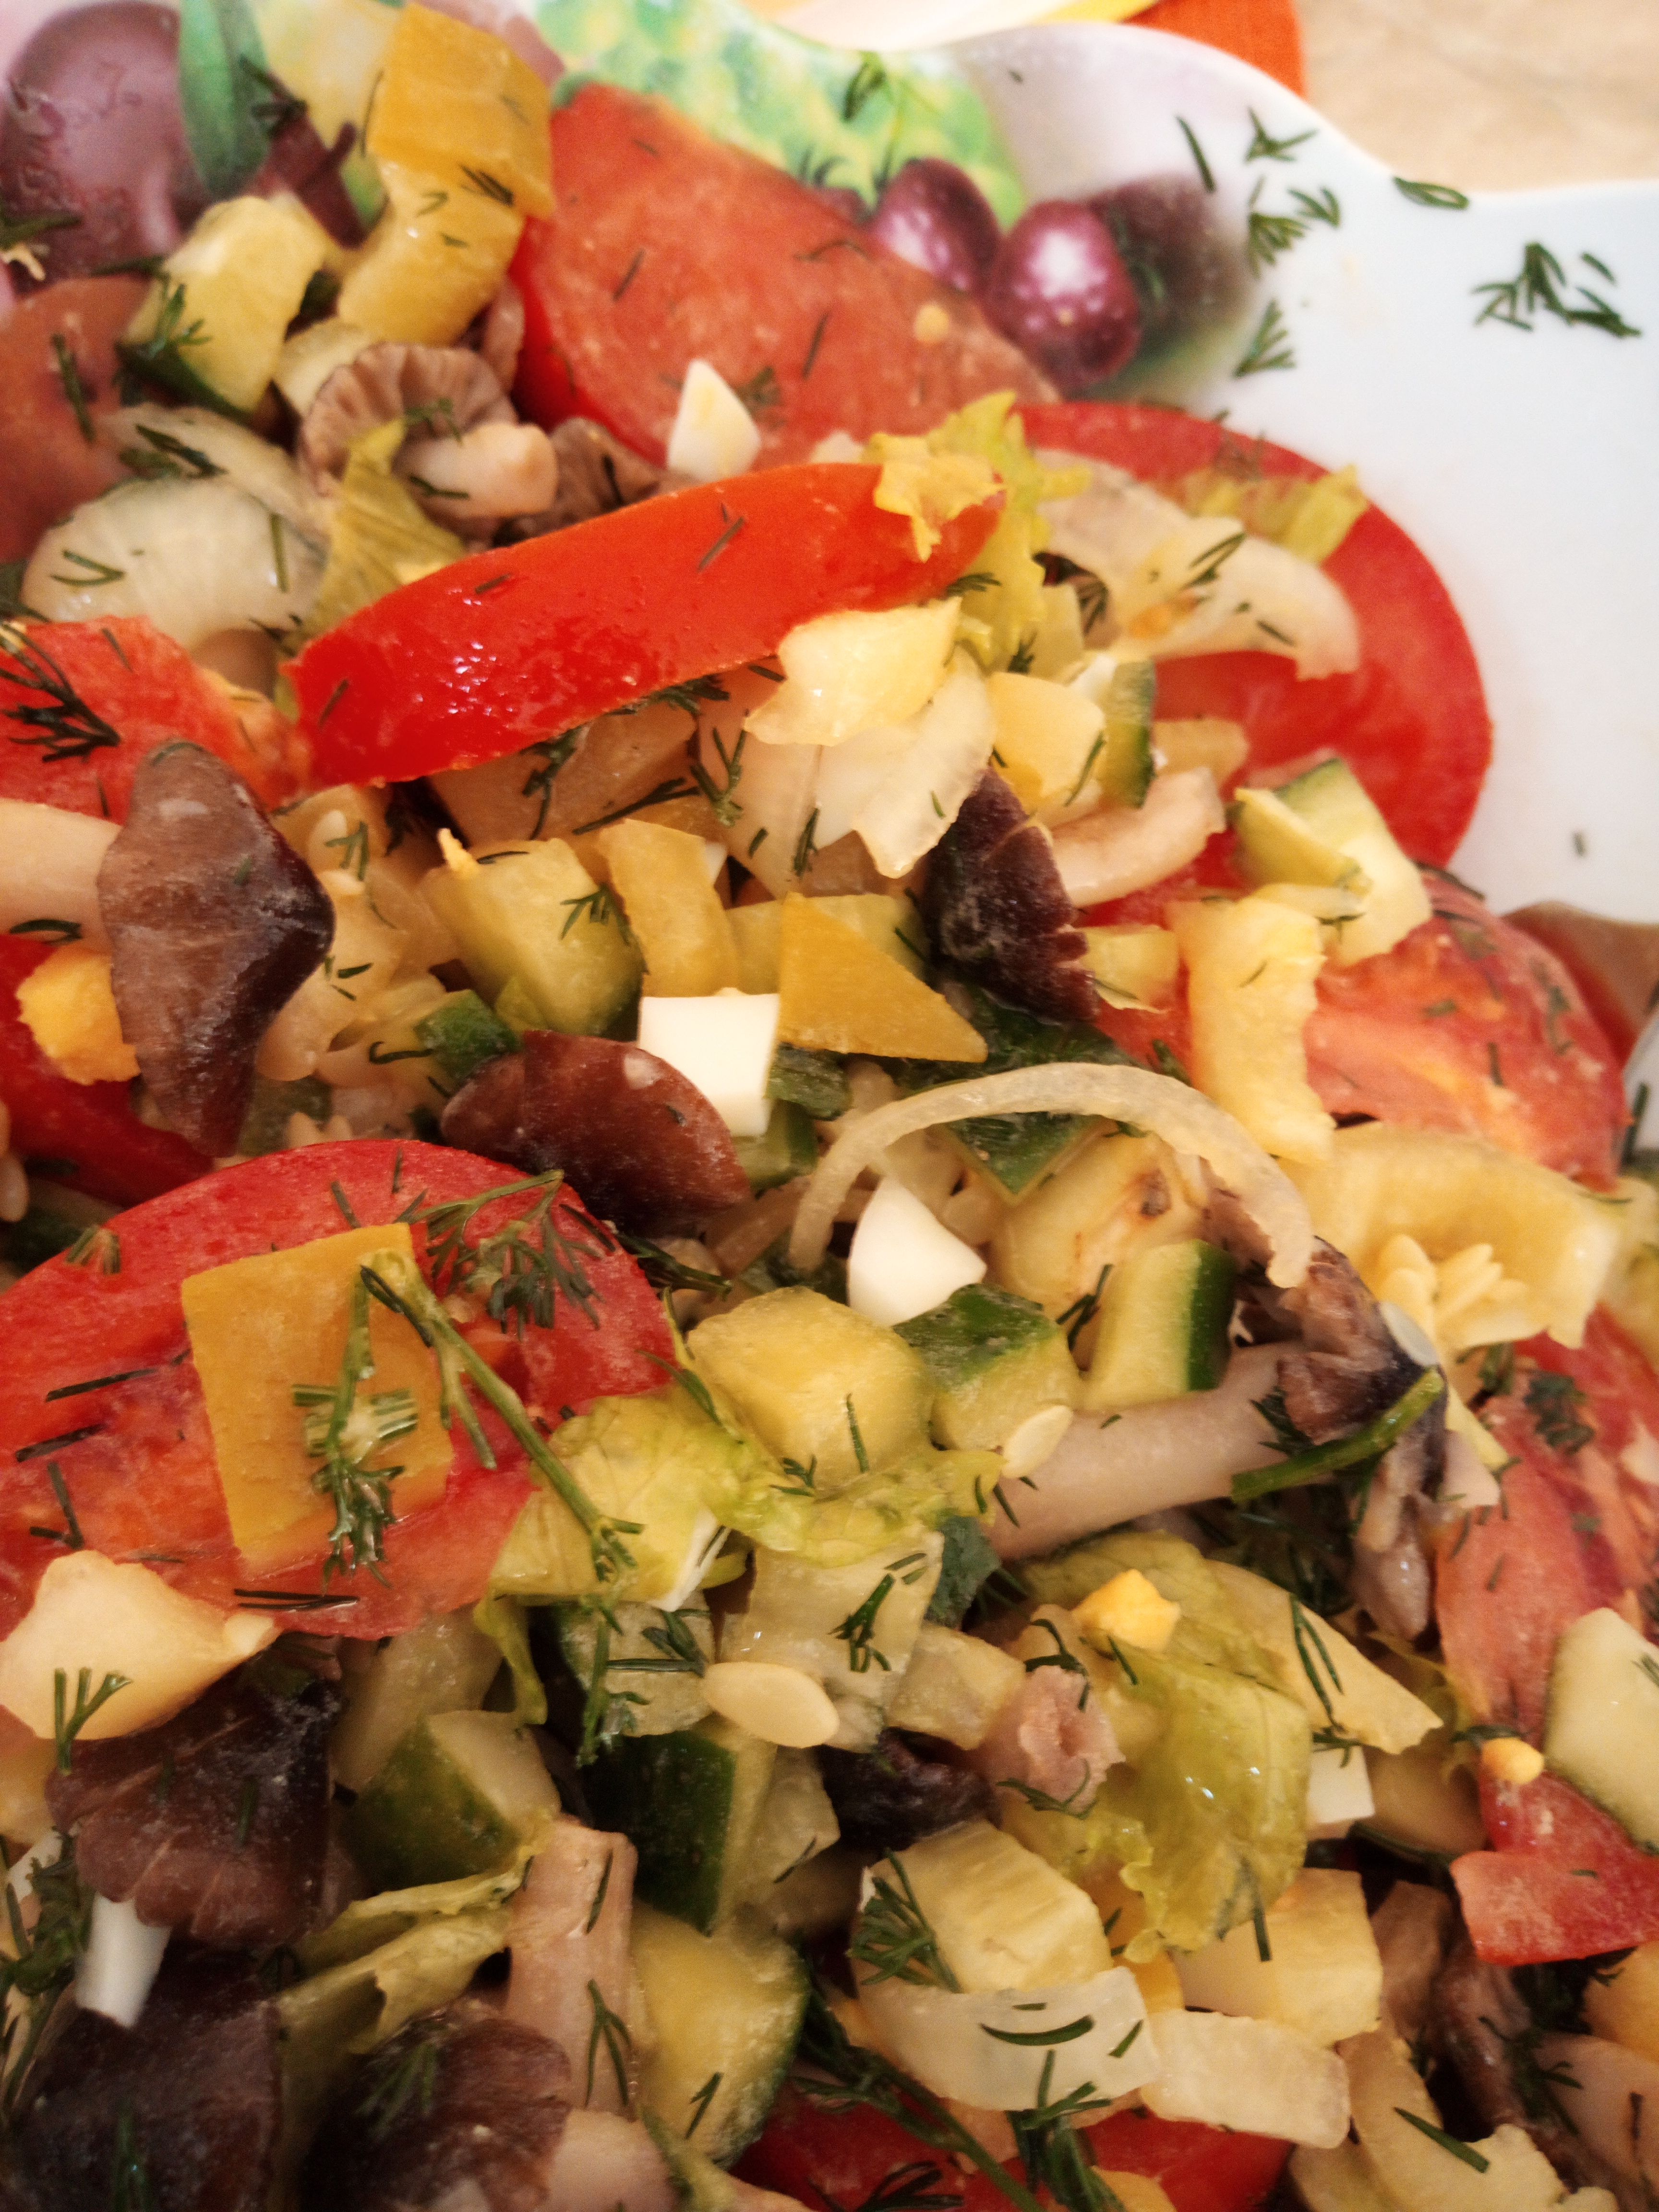
food, dish, cuisine, salad, ingredient, garden salad, vegetable, greek salad, vegetarian food, israeli salad, fattoush, panzanella, produce, vegan nutrition, staple food, meat, recipe, ratatouille, waldorf salad, pasta salad, leaf vegetable, greek food, italian food, Southwestern united states food, caprese salad